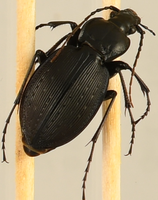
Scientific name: Carabus goryi
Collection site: Mountain Lake Biological Station NEON (MLBS), plot MLBS_002